Ira Kaplan

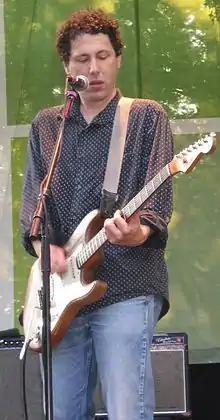
Ira Kaplan in 2005

Ira David Kaplan (born January 7, 1957) is a co-founder, vocalist, guitarist and songwriter in the American indie rock band Yo La Tengo. He is married to the band's co-founder Georgia Hubley.